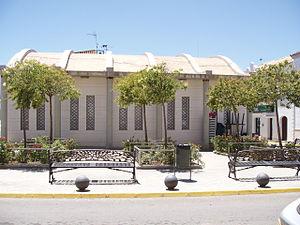
La Redondela est une entité locale autonome, appartenant à la commune d'Isla Cristina dans la Province de Huelva en Andalousie. En 2013, elle comptait 1 238 habitants dans son centre-ville, 1 681 habitants si l'on compte l'ensemble de la population.